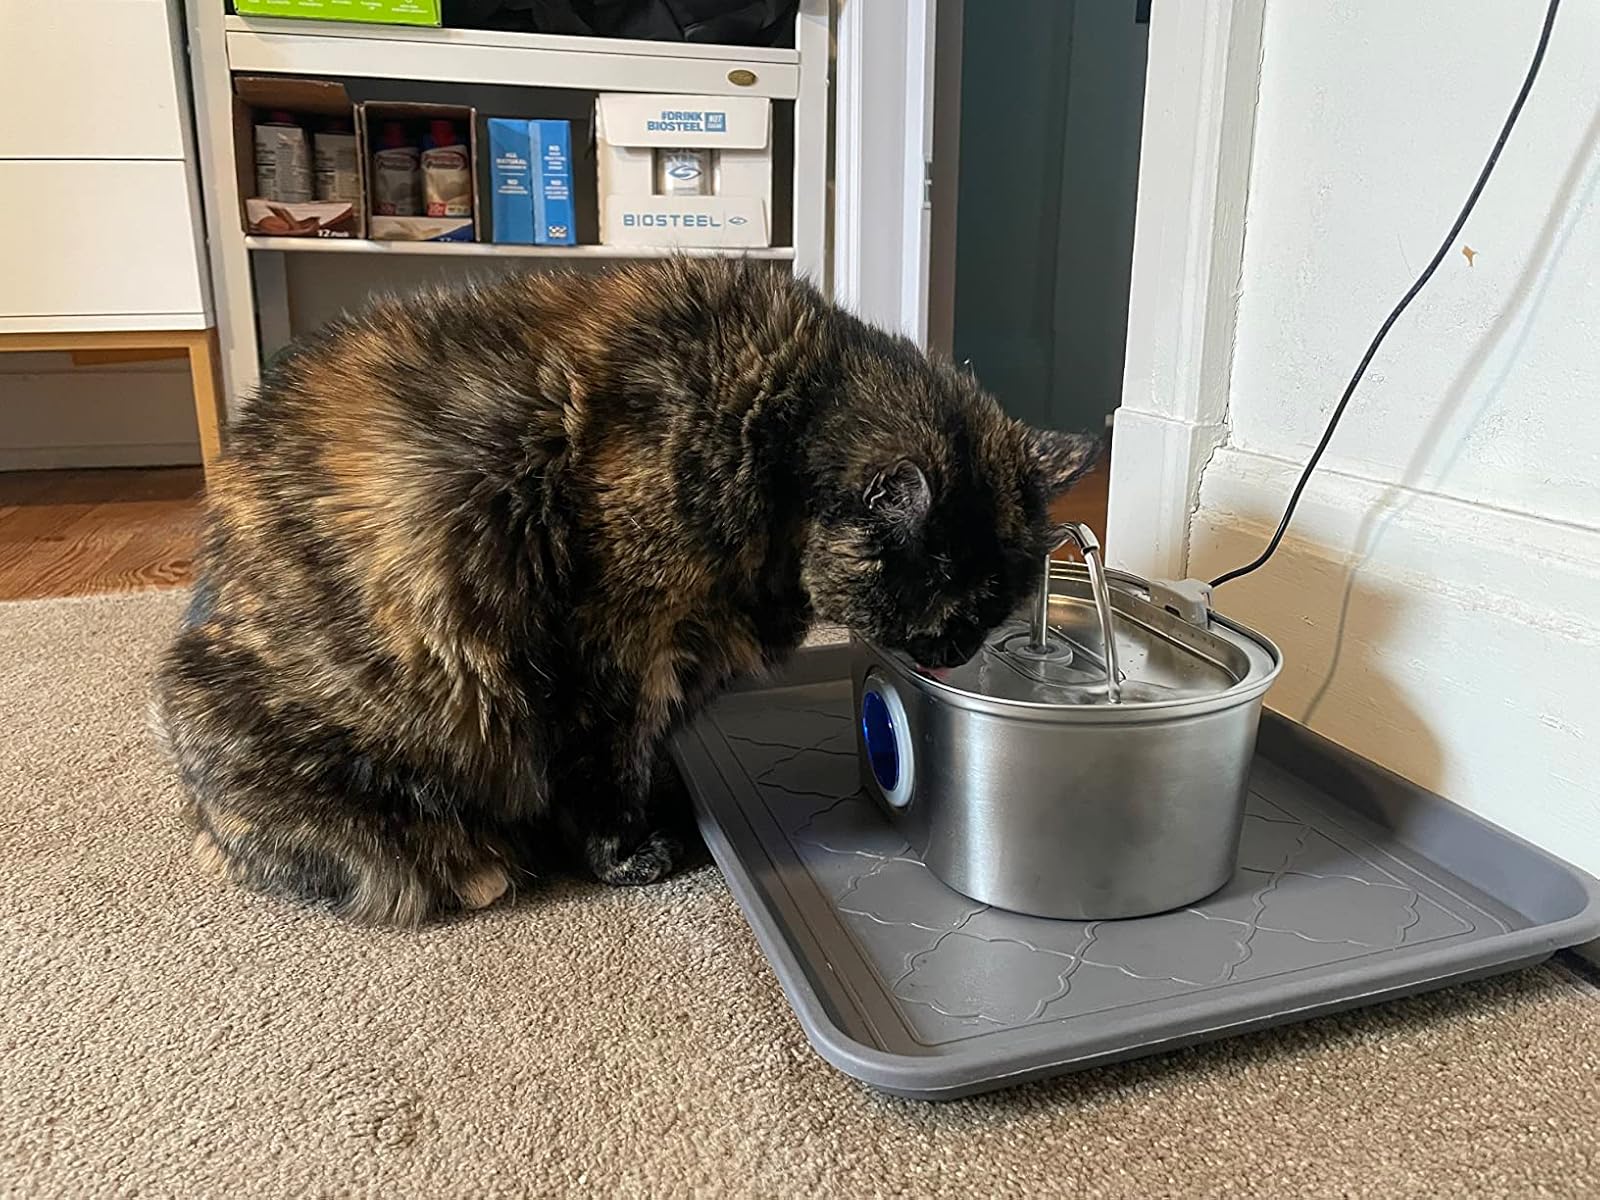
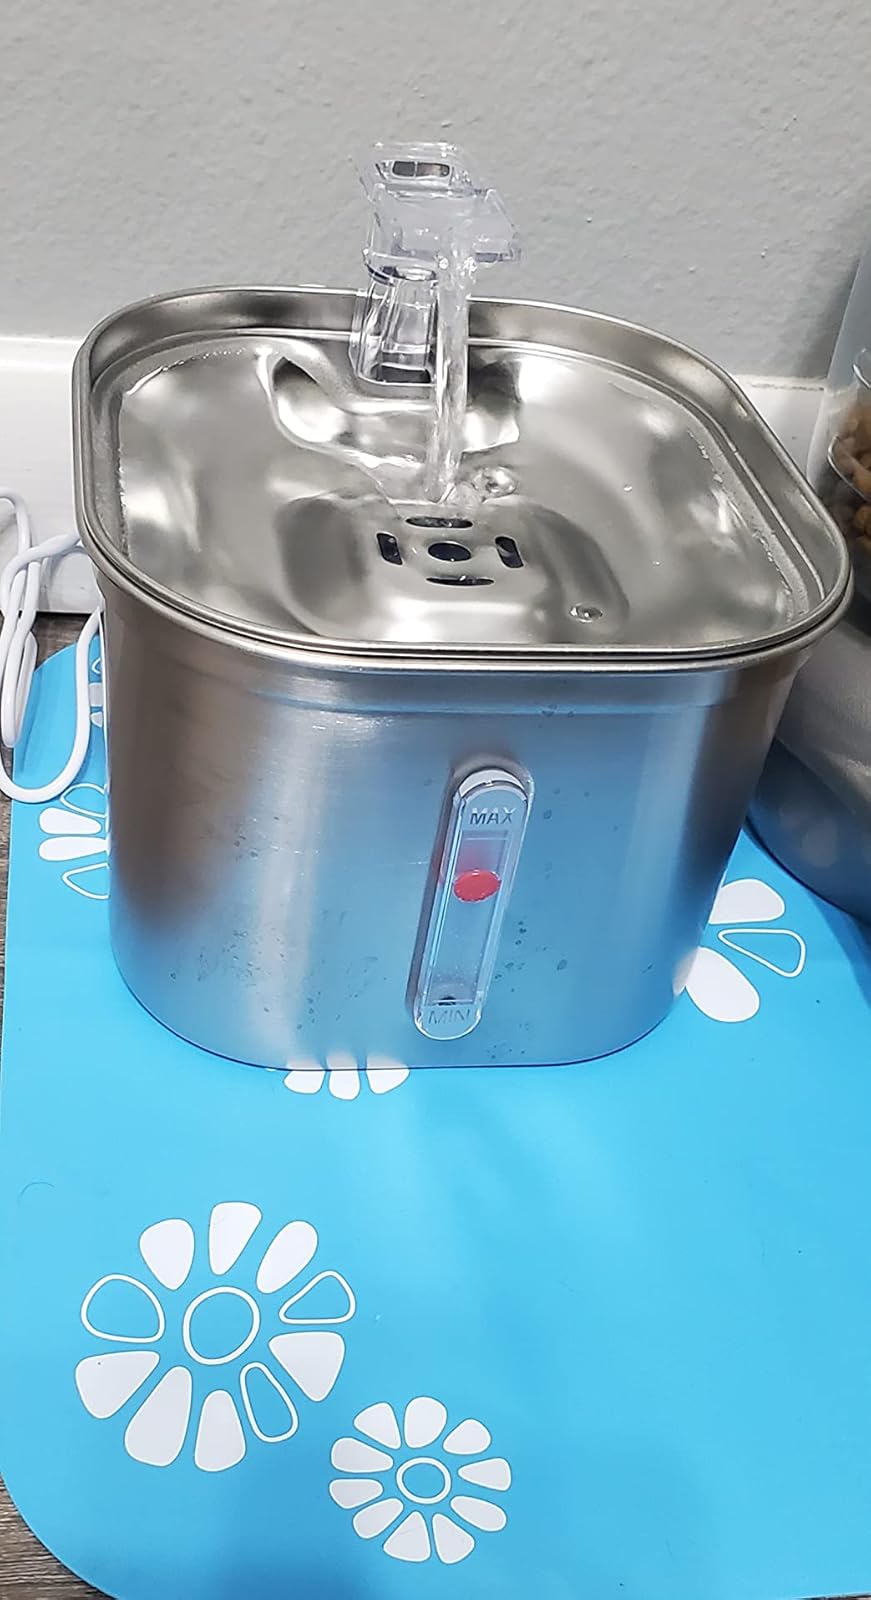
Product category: items_bowl
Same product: no